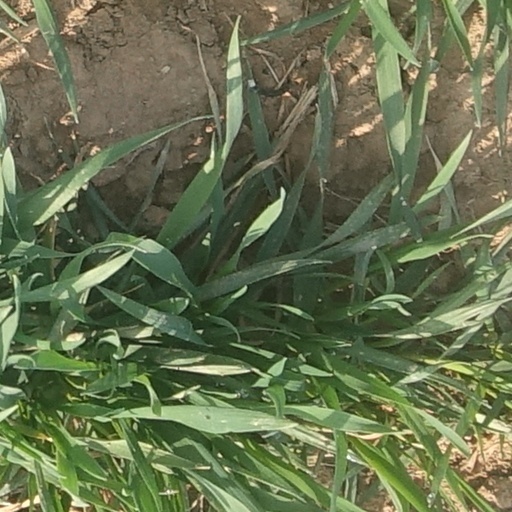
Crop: wheat